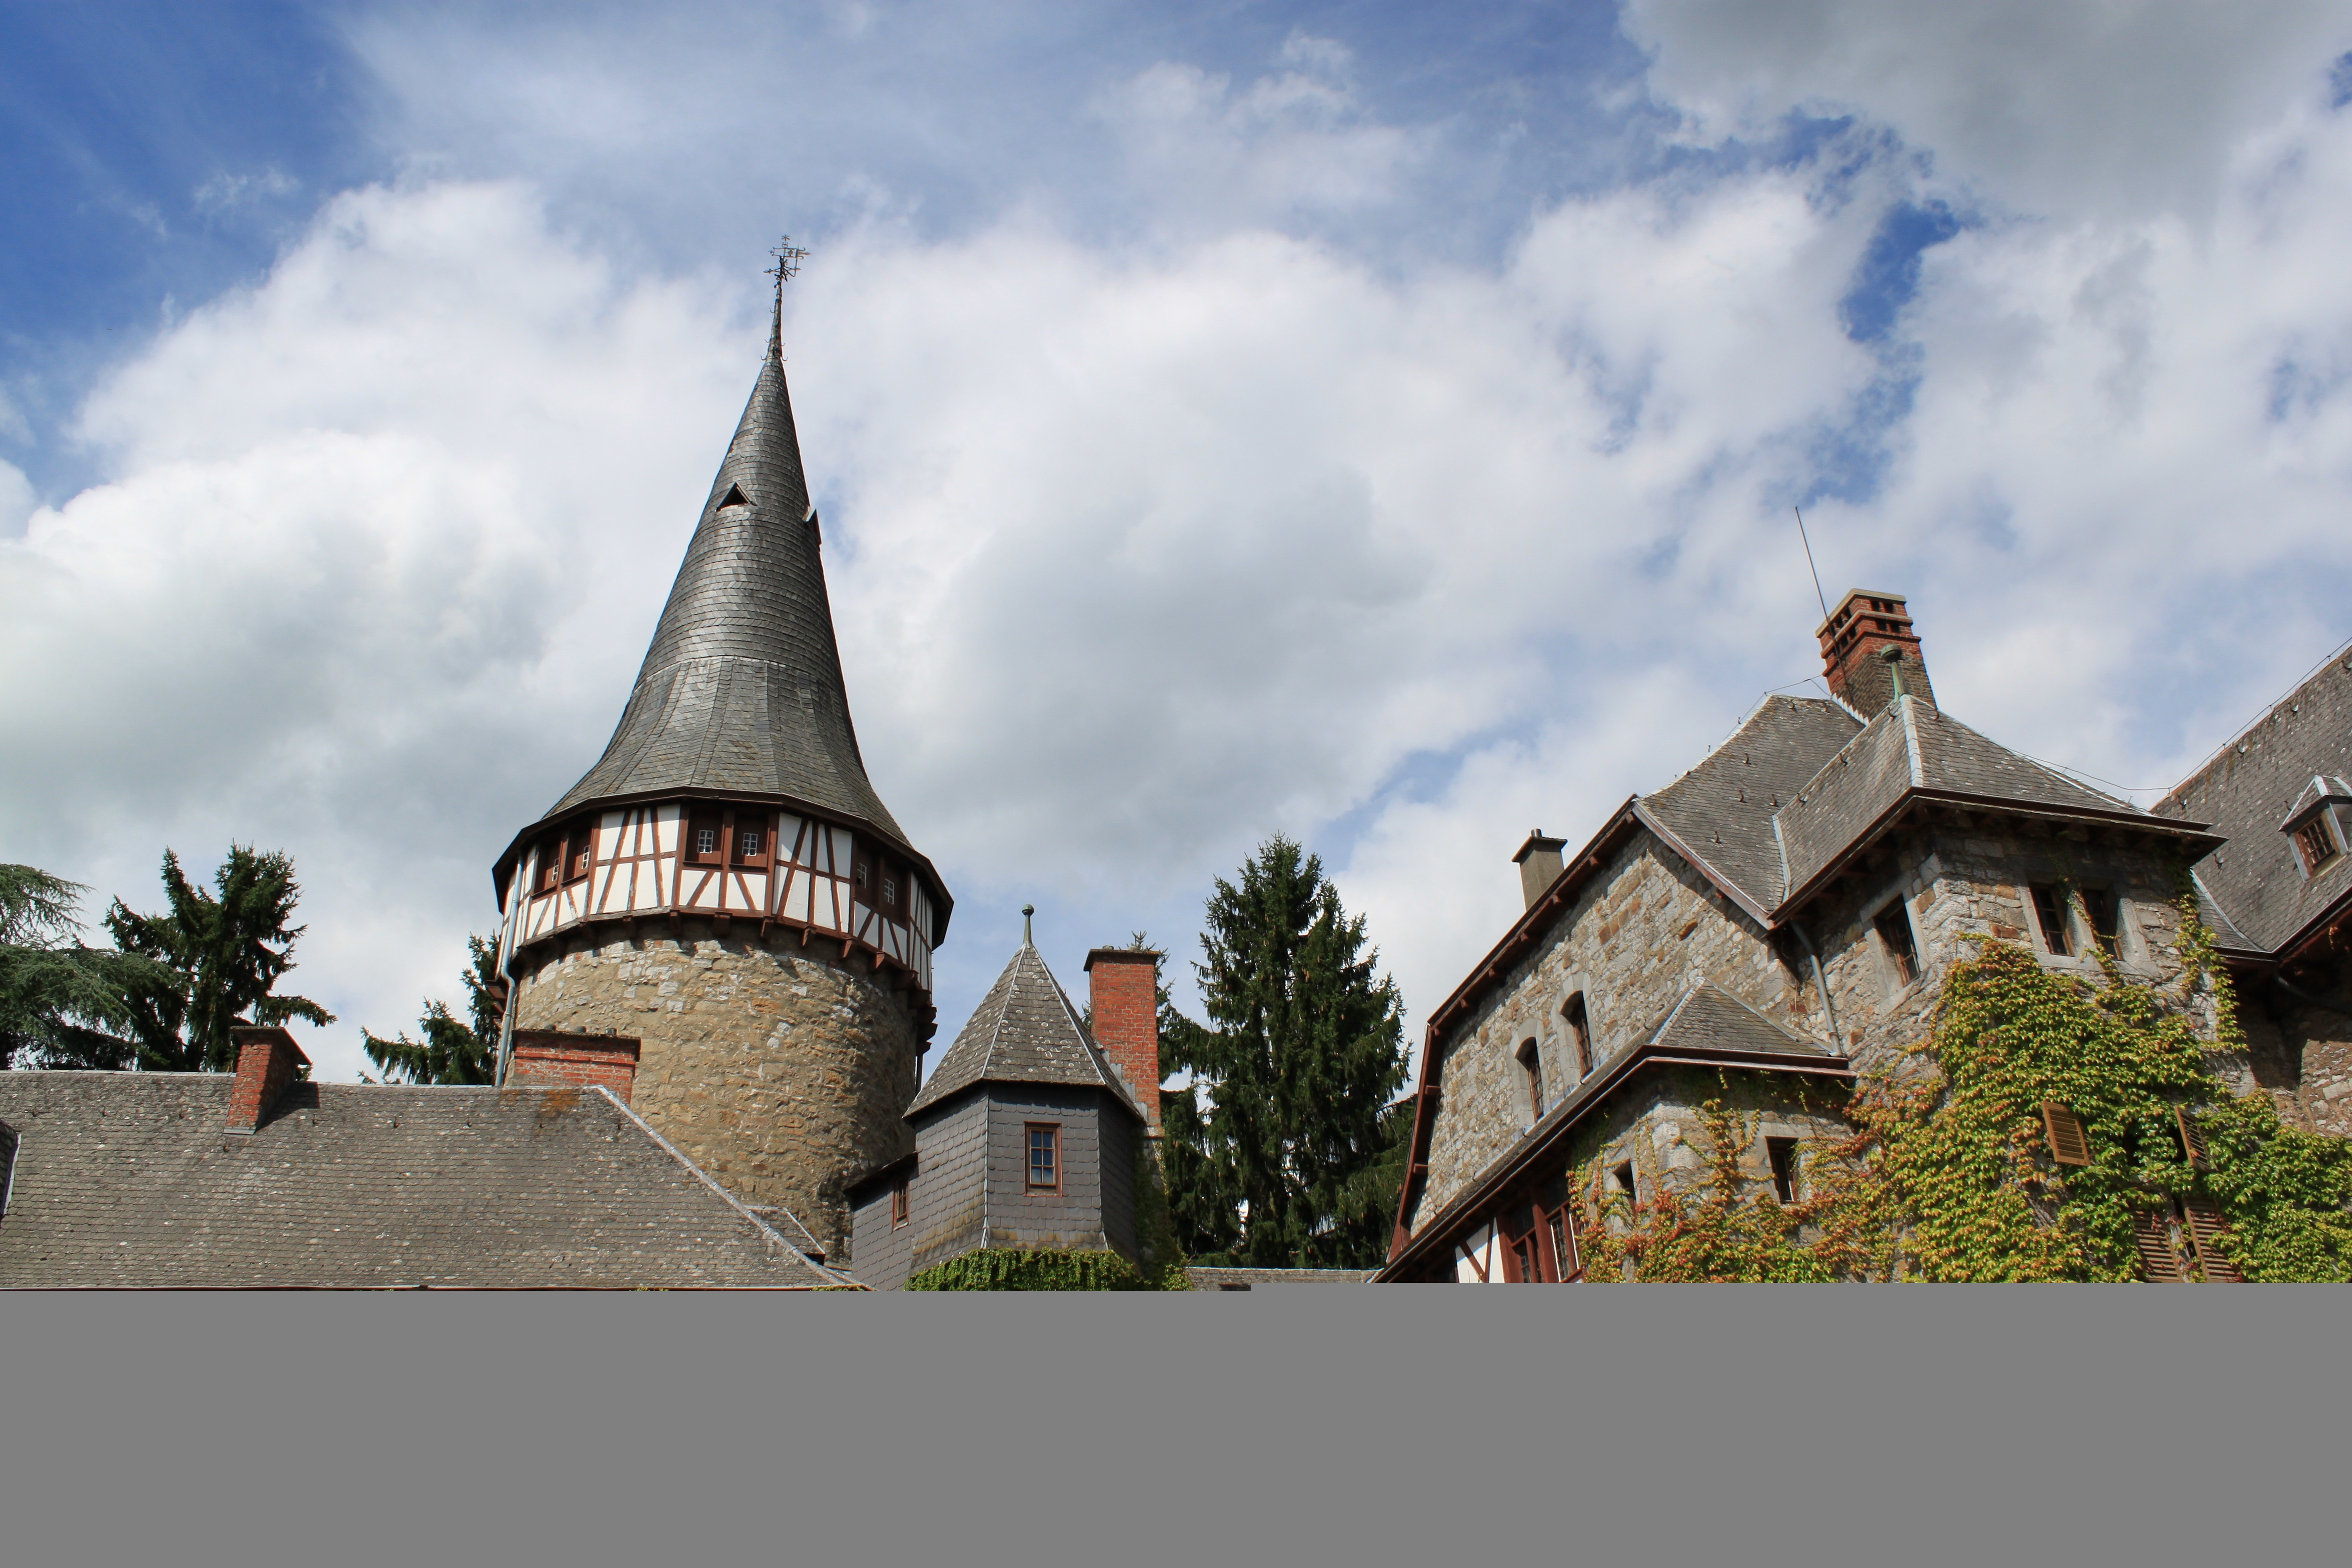
architecture, sky, town, roof, building, chateau, wall, tower, ivy, castle, church, chapel, tourism, place of worship, belgium, slate, places of interest, clouds, fortress, courtyard, towers, monastery, culture, estate, historically, middle ages, truss, knight's castle, ivy growth, eyneburg, emma castle